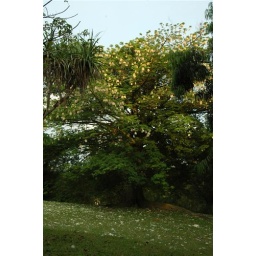
Ceiba pentandra var caribaea, littering tree in fruit